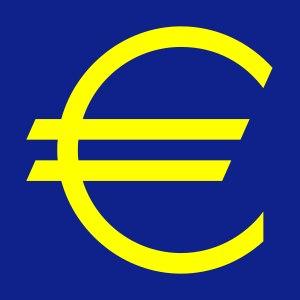
Pétroeuro désigne le commerce de pétrole évalué en euro, par opposition au dollar des États-Unis.